Sergio Ramos

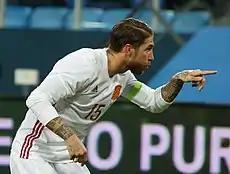
Ramos celebrates after scoring a goal against Russia in a friendly in Saint Petersburg.

On 8 July 2021, it was announced that Ramos had signed a two-year contract with Paris Saint-Germain. He chose to wear the number 4 jersey, with Thilo Kehrer switching to the number 24 shirt. Ramos remarked: "I am quite superstitious about it and I love the number 4 because I have worn that number since the start of my career and it has followed me throughout my career and my life, bringing with me much luck and many victories." During the medical examination required to complete the signing, the medical staff at PSG were reported to be impressed by his seriousness and physique, whilst the medical results were noted to be excellent and incredible. The staff compared Ramos' physique to that of a 25-year-old (he was 35 at the time).